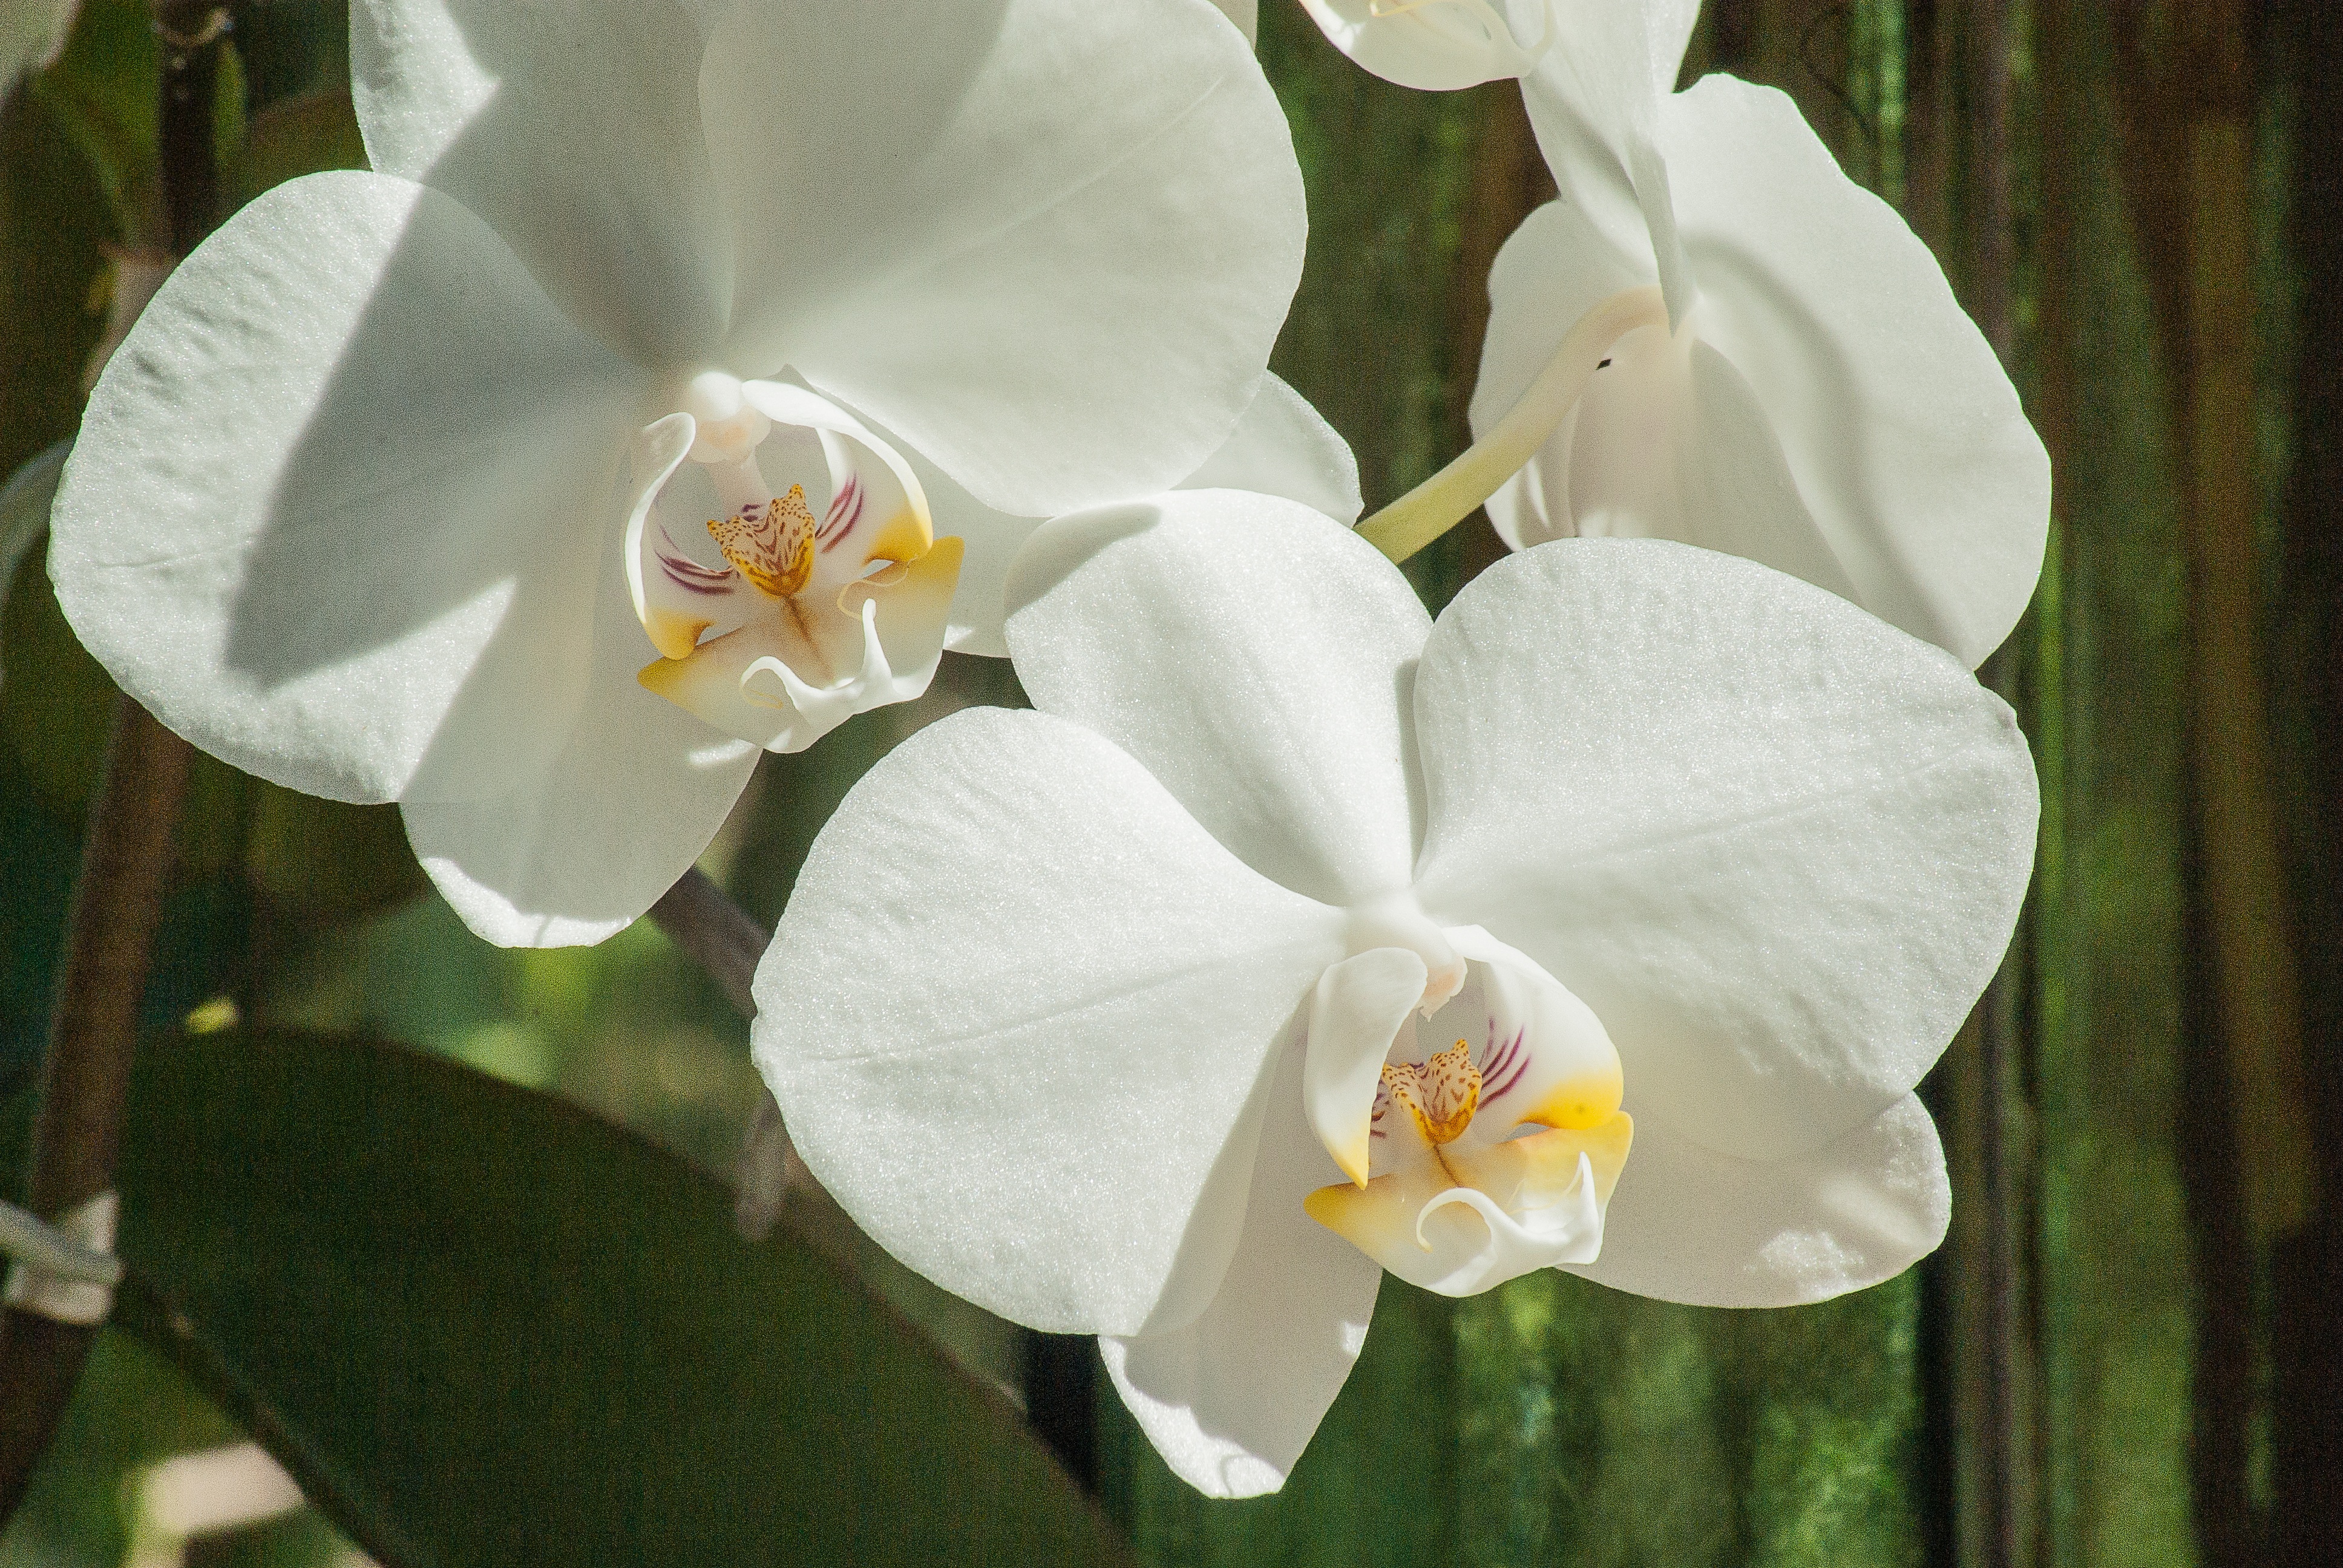
blossom, plant, white, flower, petal, botany, flora, white flower, orchid, eye, macro photography, flowering plant, cattleya, plant stem, land plant, moth orchid, christmas orchid, cattleya labiata, phanelopsis